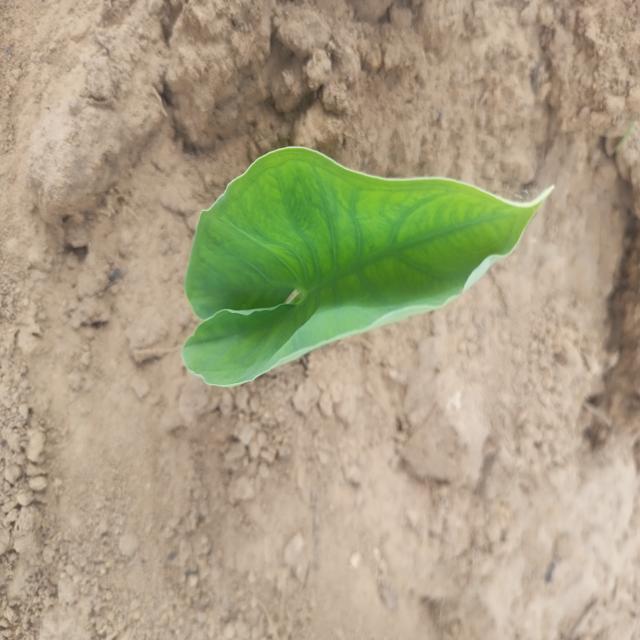
Label: Healthy